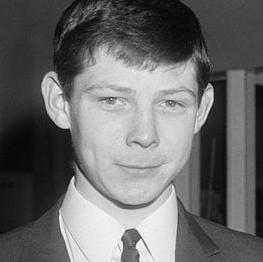
Age: 17